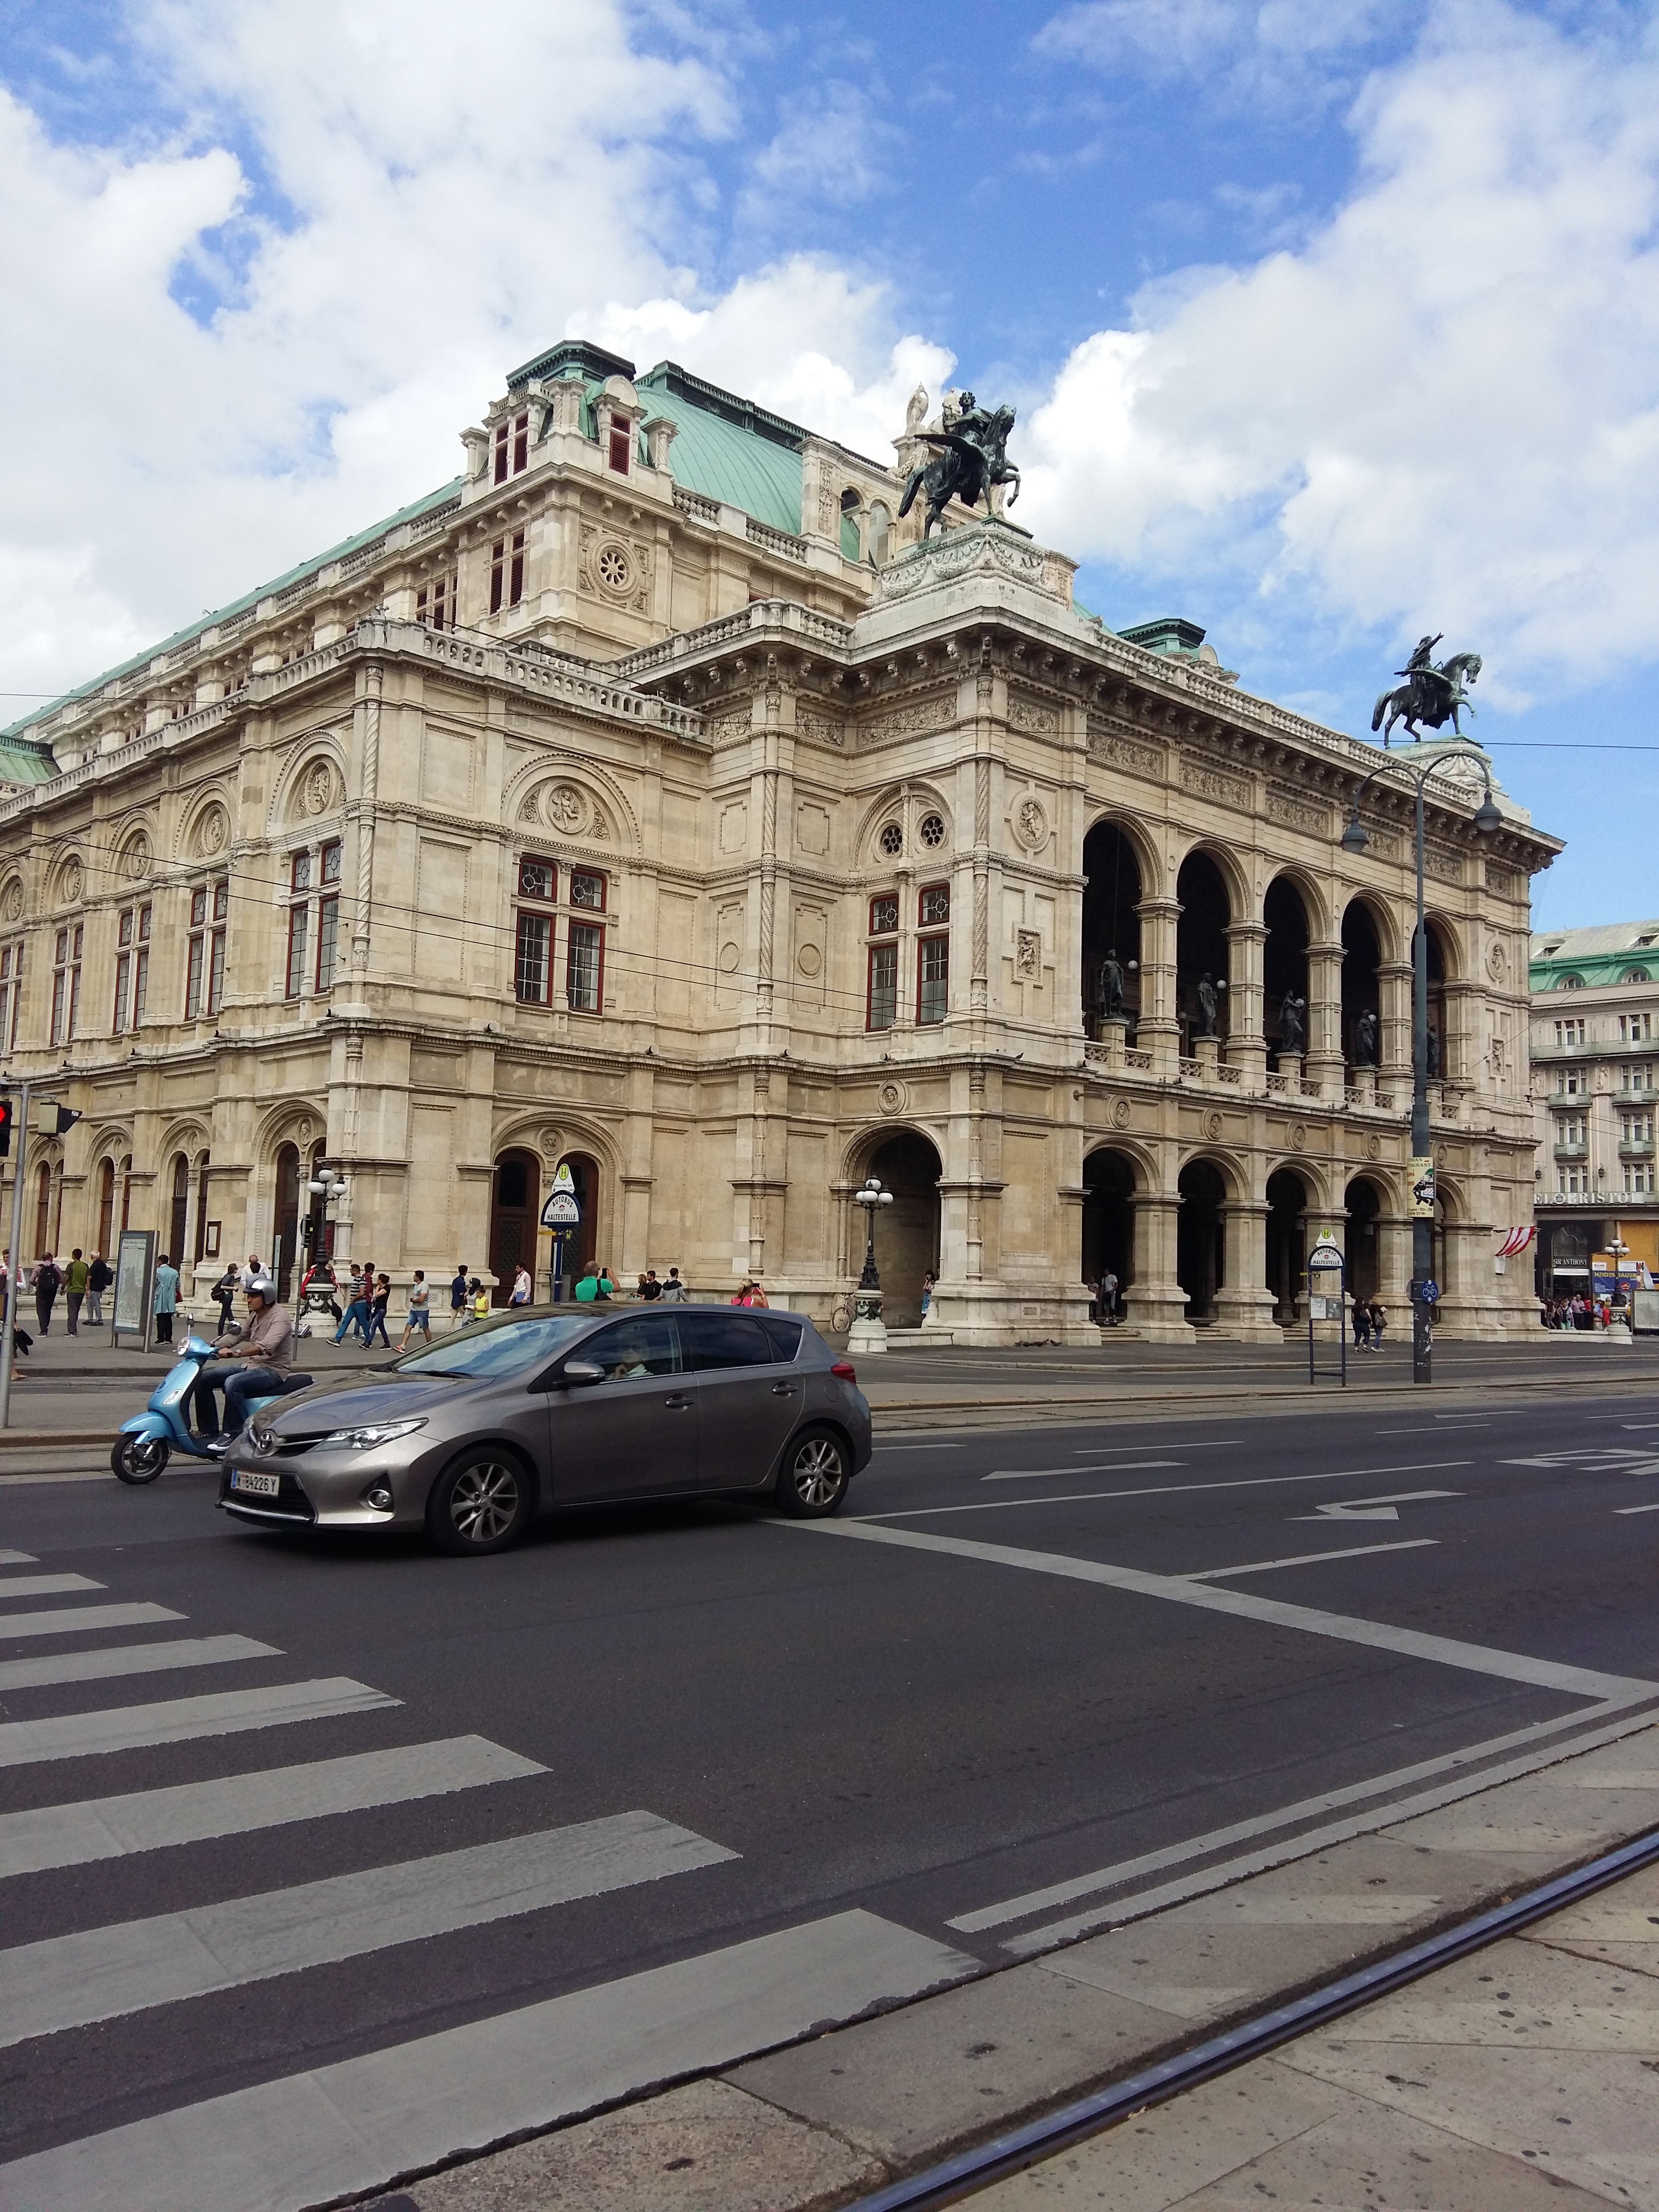
architecture, town, building, palace, cityscape, downtown, travel, landmark, facade, tourism, town square, ancient history